Fire arrow

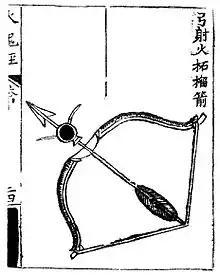
An arrow strapped with gunpowder ready to be shot from a bow. From the "Huolongjing"

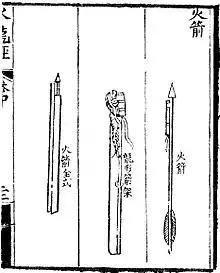
Depiction of rocket arrows, from the "Huolongjing". The right arrow reads 'fire arrow', the middle is an 'arrow frame in the shape of a dragon' and the left is a 'complete fire arrow'.

Fire arrows were one of the earliest forms of weaponized gunpowder, being used from the 9th century onward. Not to be confused with earlier incendiary arrow projectiles, the fire arrow was a gunpowder weapon which receives its name from the translated Chinese term "huǒjiàn" (火箭), which literally means fire arrow. In China, a 'fire arrow' referred to a gunpowder projectile consisting of a bag of incendiary gunpowder attached to the shaft of an arrow. Fire arrows are the predecessors of fire lances, the first firearm.